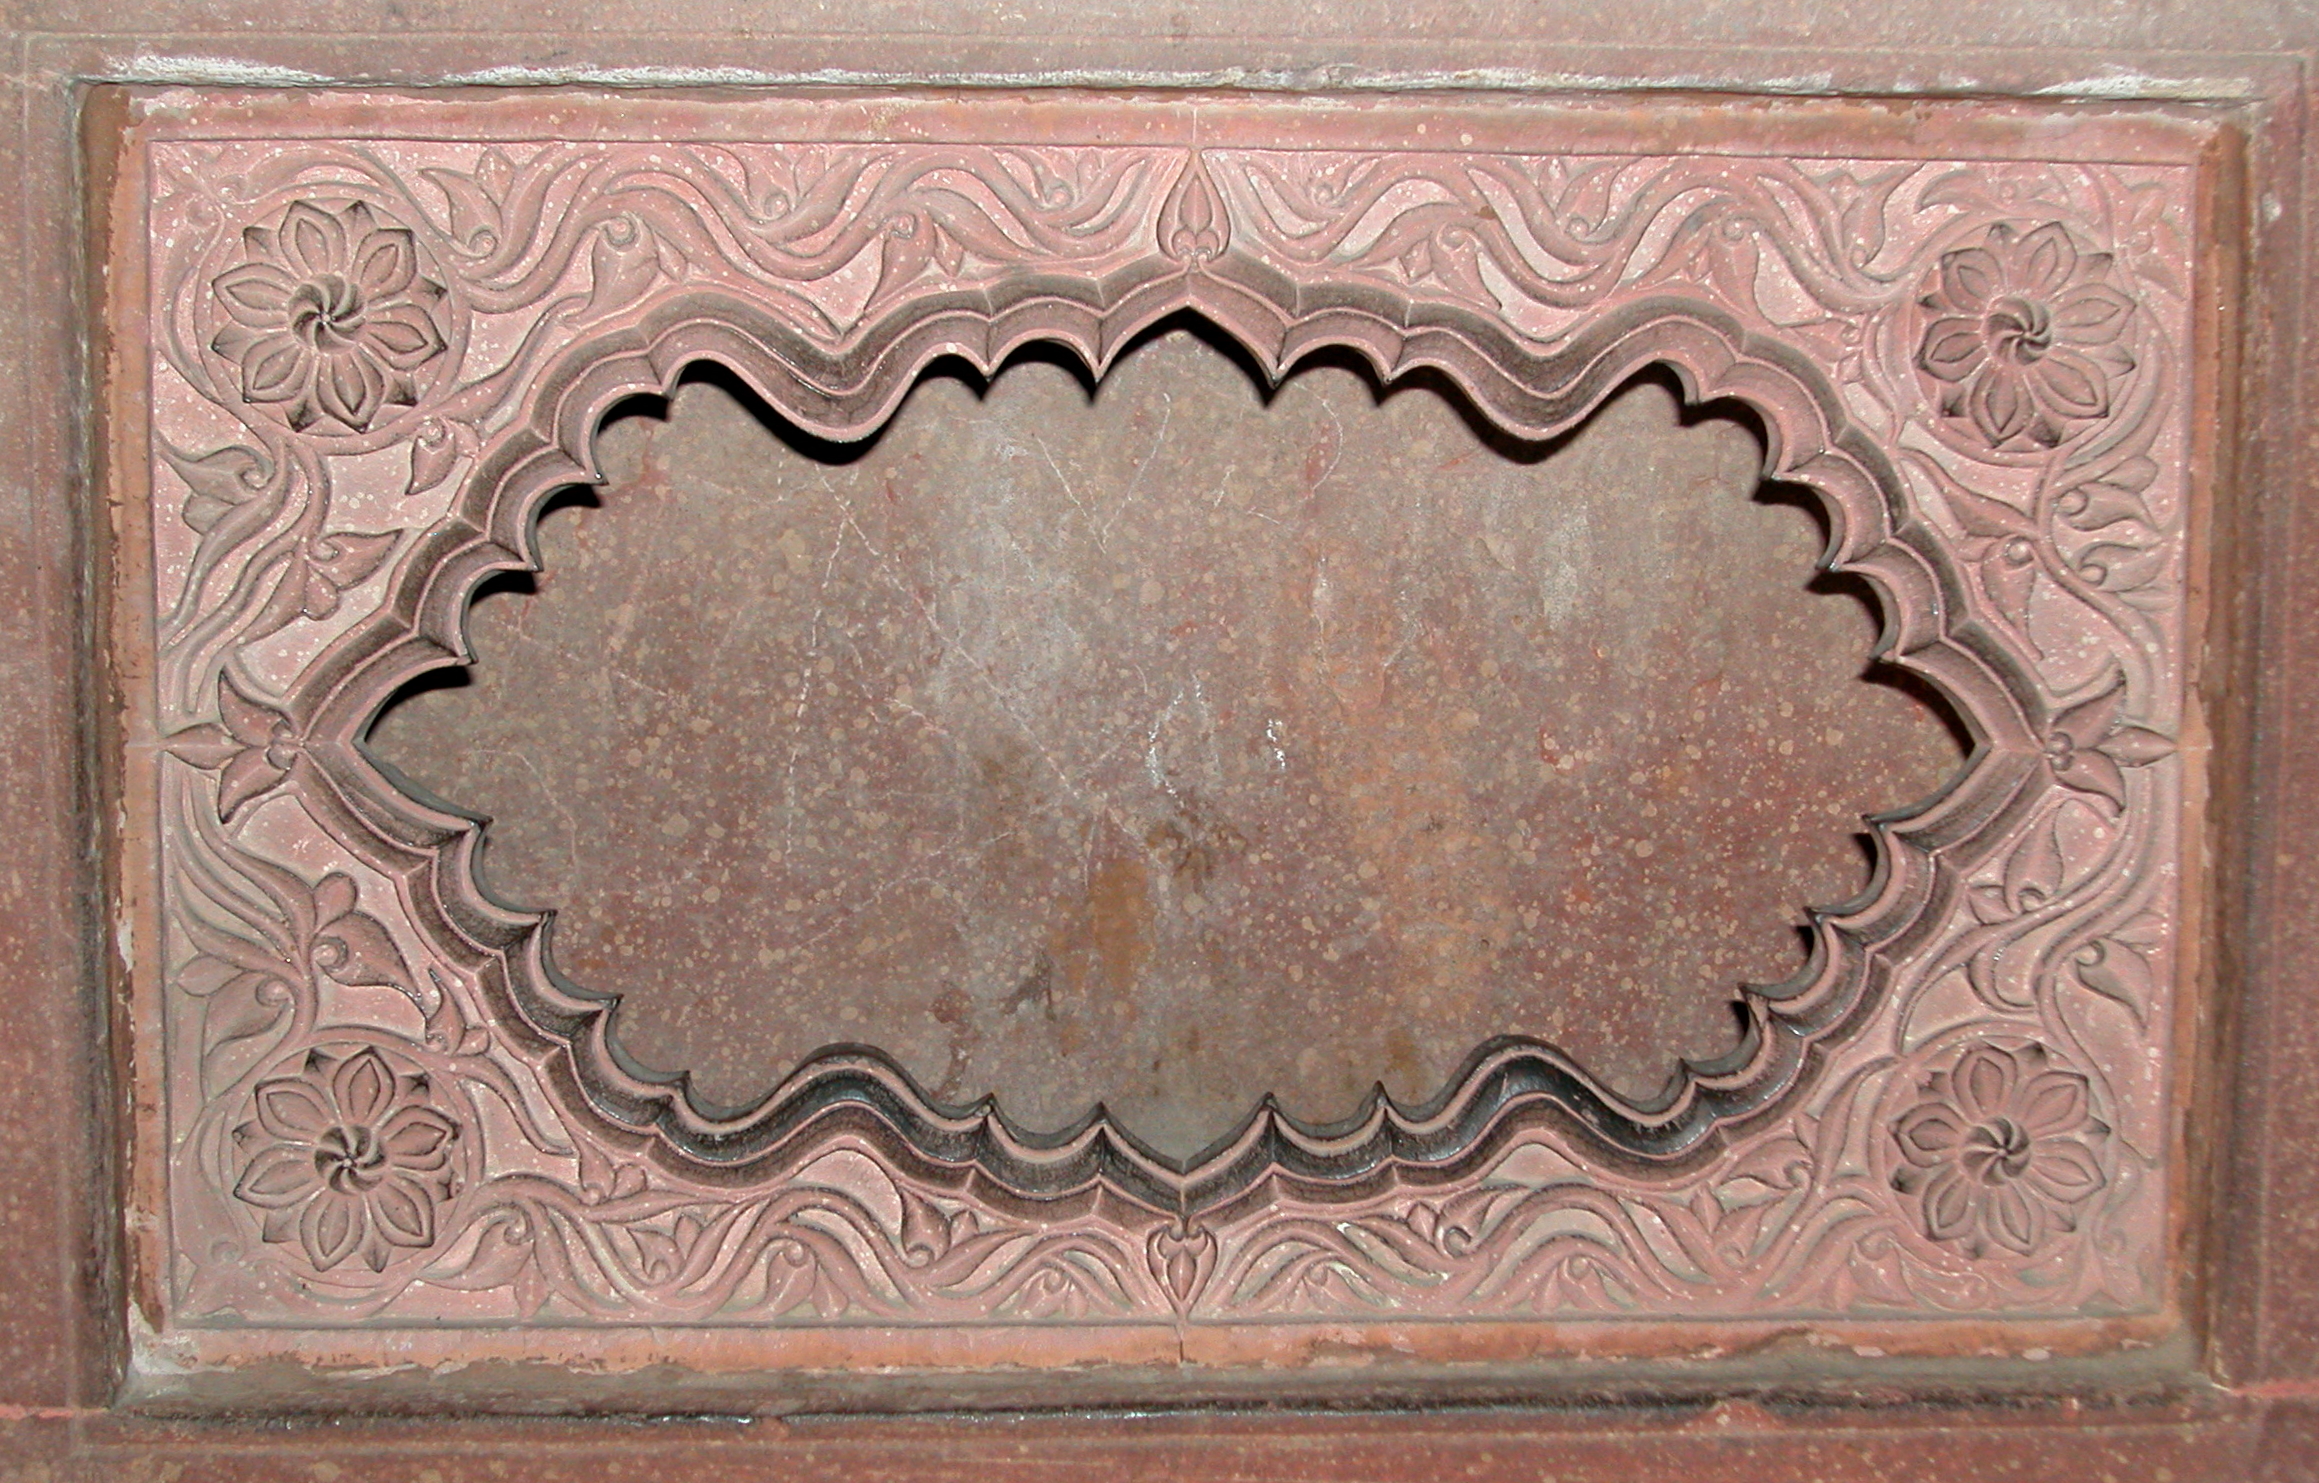
wood, antique, pattern, high, red, furniture, material, design, ruins, fort, iron, hires, india, carving, relief, hi, res, unescoworldheritage, agra, flooring, stone carving